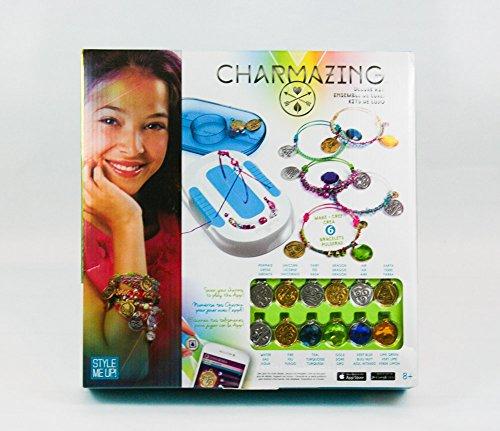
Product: Style Me Up! Charmazing Deluxe Kit Asst. Kids Art Crafts
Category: Toys & Games | Arts & Crafts | Craft Kits
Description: Charmazing Deluxe Charm Collector Set includes: * 2 Charm Collections - Beach Fun and Wild BFF; * 22 Charms total; * Exclusive Phone Jewelry and Phone Skins; Charmazing is the perfect Design-It-Yourself jewelry craft line, for young designers with a passion for fashion and crafts.
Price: $9.99
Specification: ProductDimensions:11.8x6.4x12.1inches|ItemWeight:1pounds|ShippingWeight:1.05pounds(Viewshippingratesandpolicies)|DomesticShipping:ItemcanbeshippedwithinU.S.|InternationalShipping:ThisitemcanbeshippedtoselectcountriesoutsideoftheU.S.LearnMore|ASIN:B00YQHSUW8|Itemmodelnumber:SMU-905|Manufacturerrecommendedage:6-13years